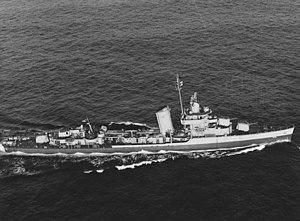
La bataille navale de Casablanca était une série d'engagements navals livrés entre les navires de l'United States Navy couvrant l'invasion de l'Afrique du Nord et des navires de l'État français défendant la neutralité du Protectorat français du Maroc conformément à l'Armistice du 22 juin 1940 signé à Compiègne pendant la Seconde Guerre mondiale.